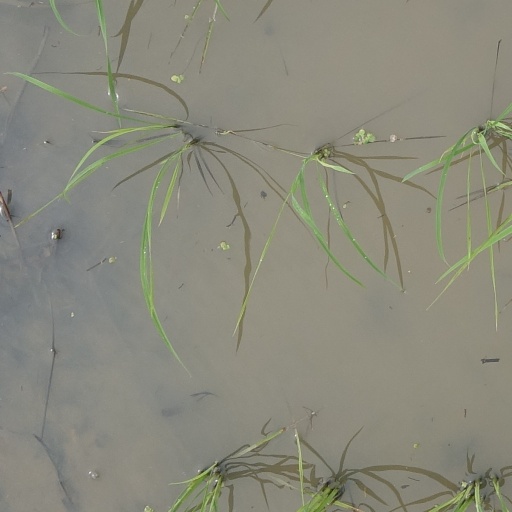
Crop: rice